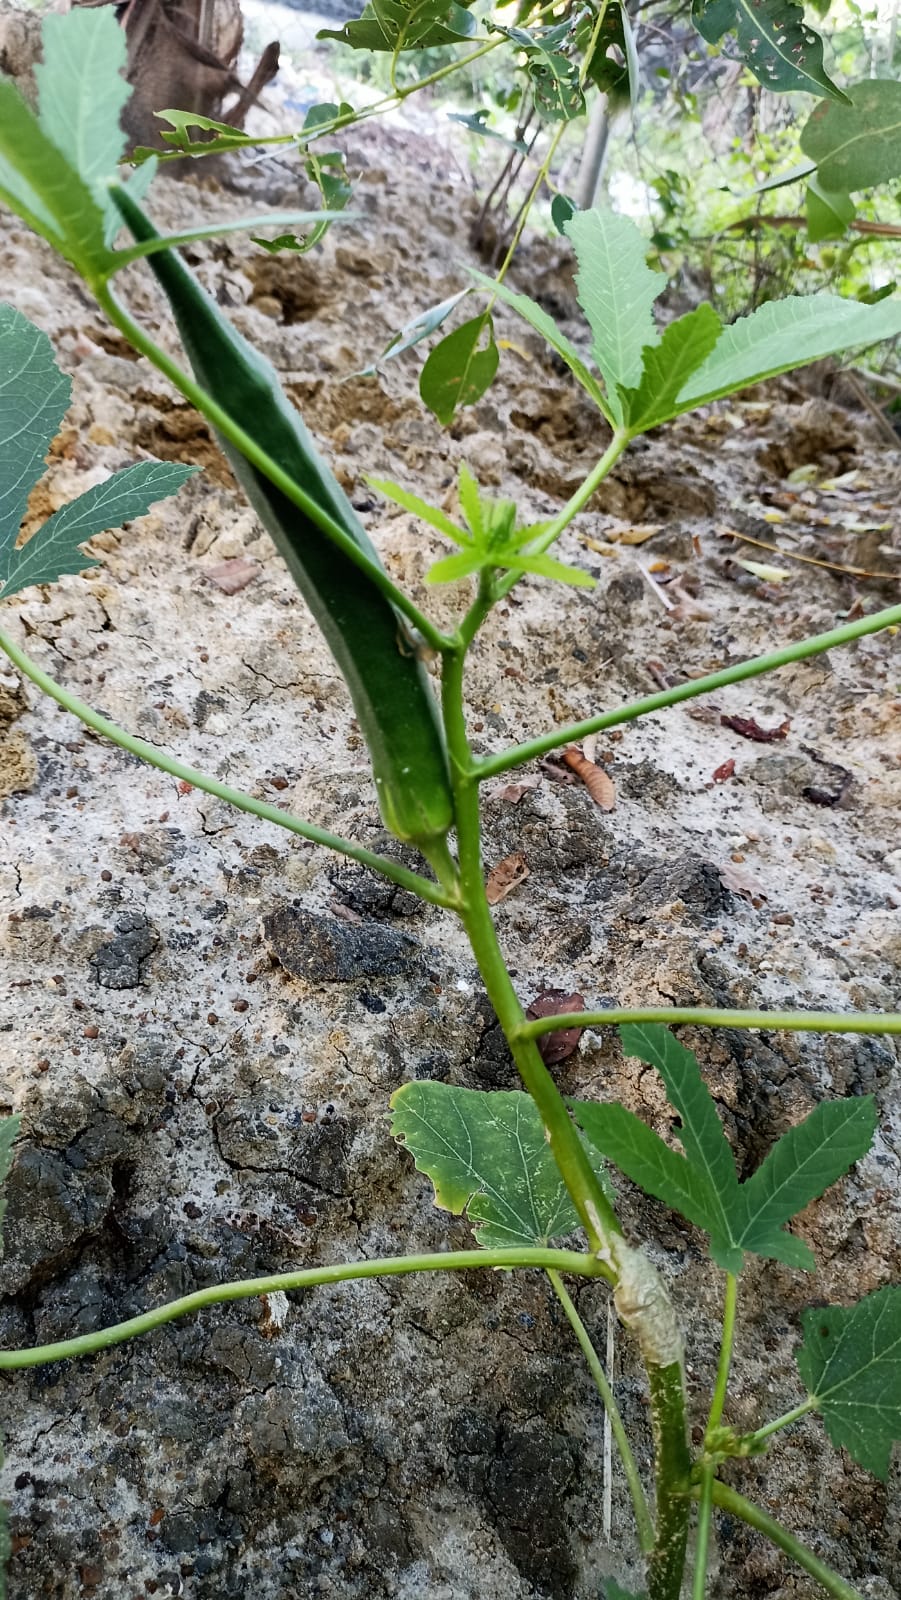
Label: Over-mature